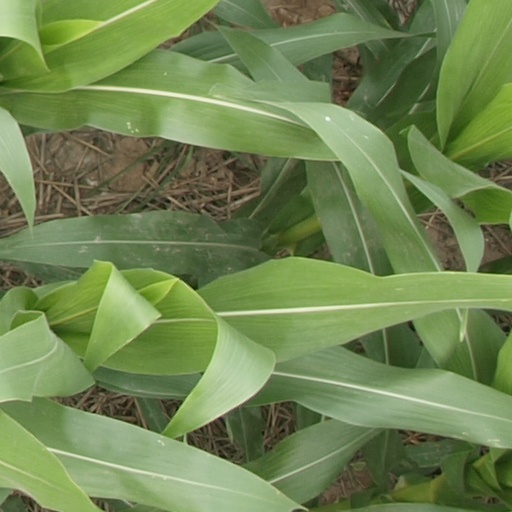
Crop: maize; corn